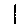
Label: 1